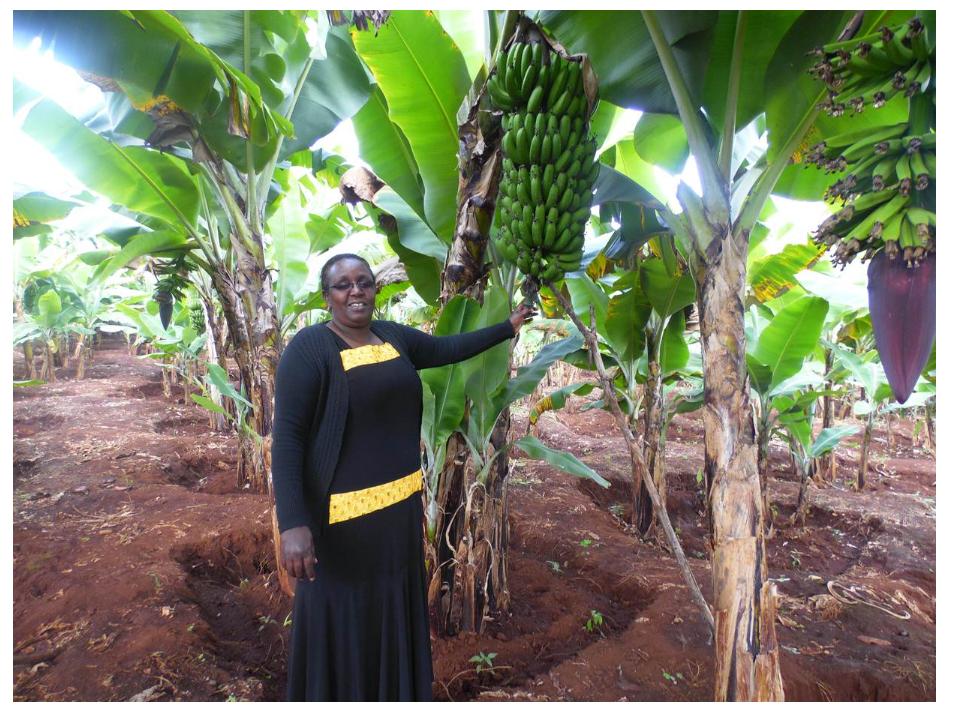
Mwanamke akiwa amesimama katika shamba kubwa lililopandwa migomba mirefu, ambayo imetoa mikungu iliyo na ndizi, akiwa anakagua kama ipo tayari kwa ajili ya kuvunwa na kupelekwa masokoni kwa mauzo.